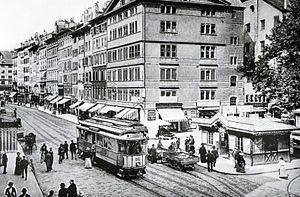
La place du Molard est une place de la ville de Genève en Suisse. C’était historiquement le principal port et le centre économique au XVIᵉ siècle.